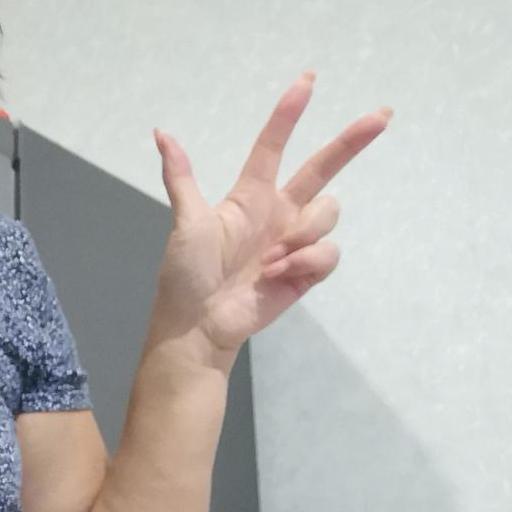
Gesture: three2